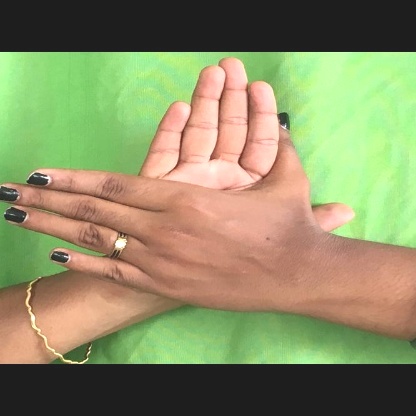
Mudra: Chakra